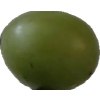
Label: grape